Kleczew

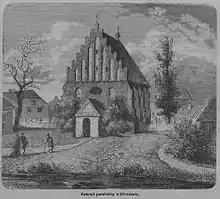
19th-century view of the Saint Andrew Church

Kleczew received town rights in 1366. It was a private town administratively located in the Konin County in the Kalisz Voivodeship in the Greater Poland Province of the Kingdom of Poland. A route connecting Warsaw with Poznań and Dresden ran through the town in the 18th century and King Augustus III of Poland often traveled that route.